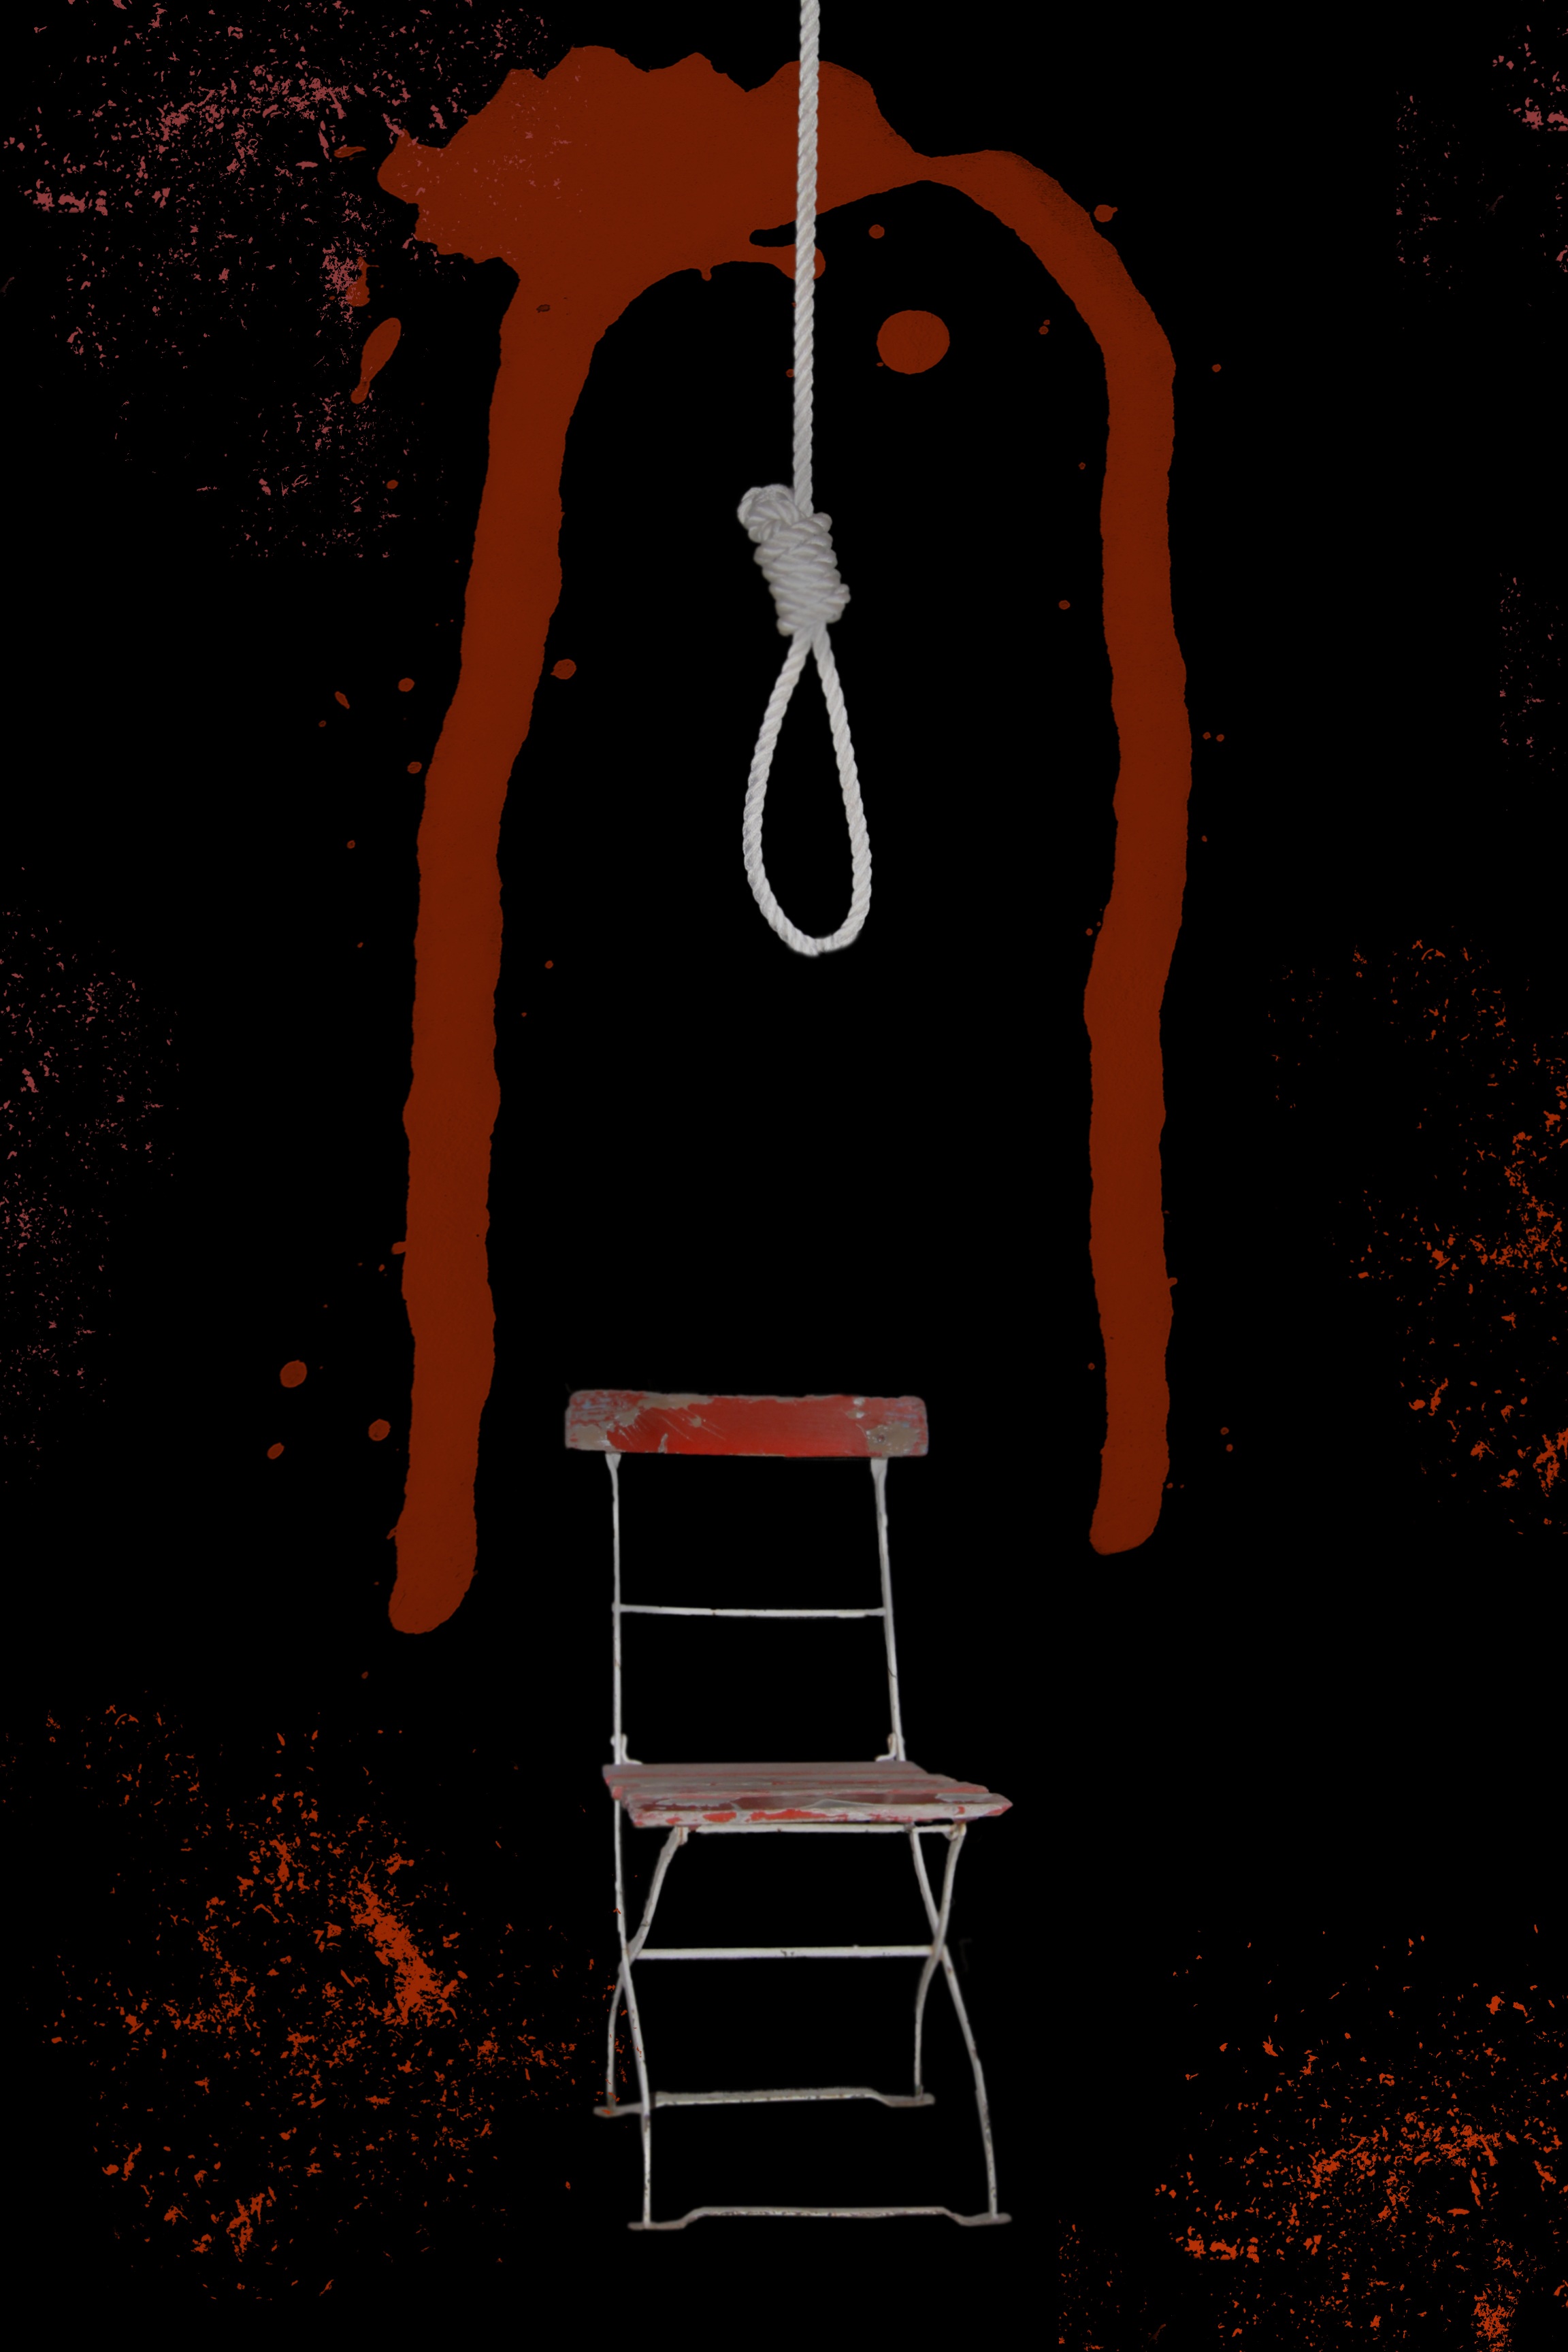
rope, guitar, dark, red, darkness, blood, illustration, folding chair, knot, depend, oppressive, album cover, hangman rope, stilllebenr